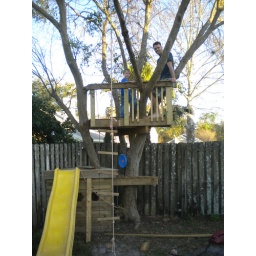
The tree house -work in progress